Very Important Person (film)

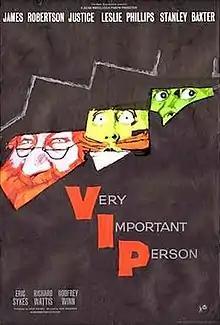
Original British cinema poster

Very Important Person (U.S. title: A Coming Out Party) is a 1961 British comedy film directed by Ken Annakin and written by Jack Davies and Henry Blyth. The cast includes several well-known British comedy and character actors, including James Robertson Justice, Stanley Baxter in a dual role as a dour Scottish prisoner and a German prisoner-of-war camp officer, Eric Sykes, John Le Mesurier, Leslie Phillips and Richard Wattis.